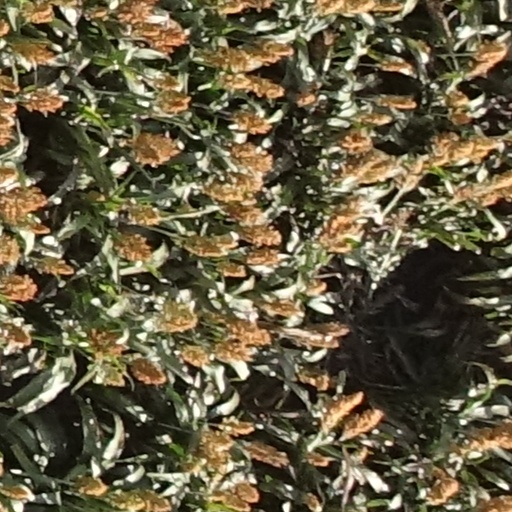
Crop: sorghum